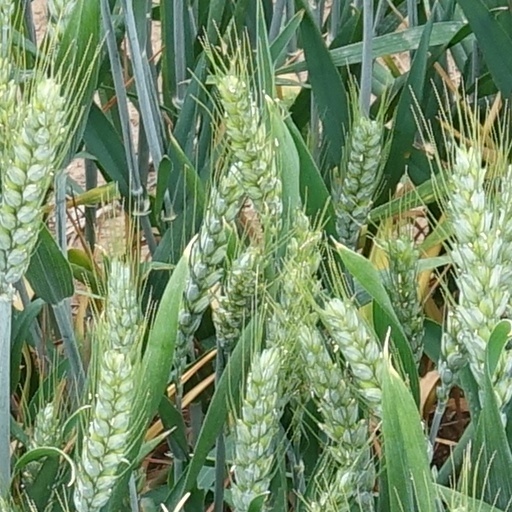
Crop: wheat